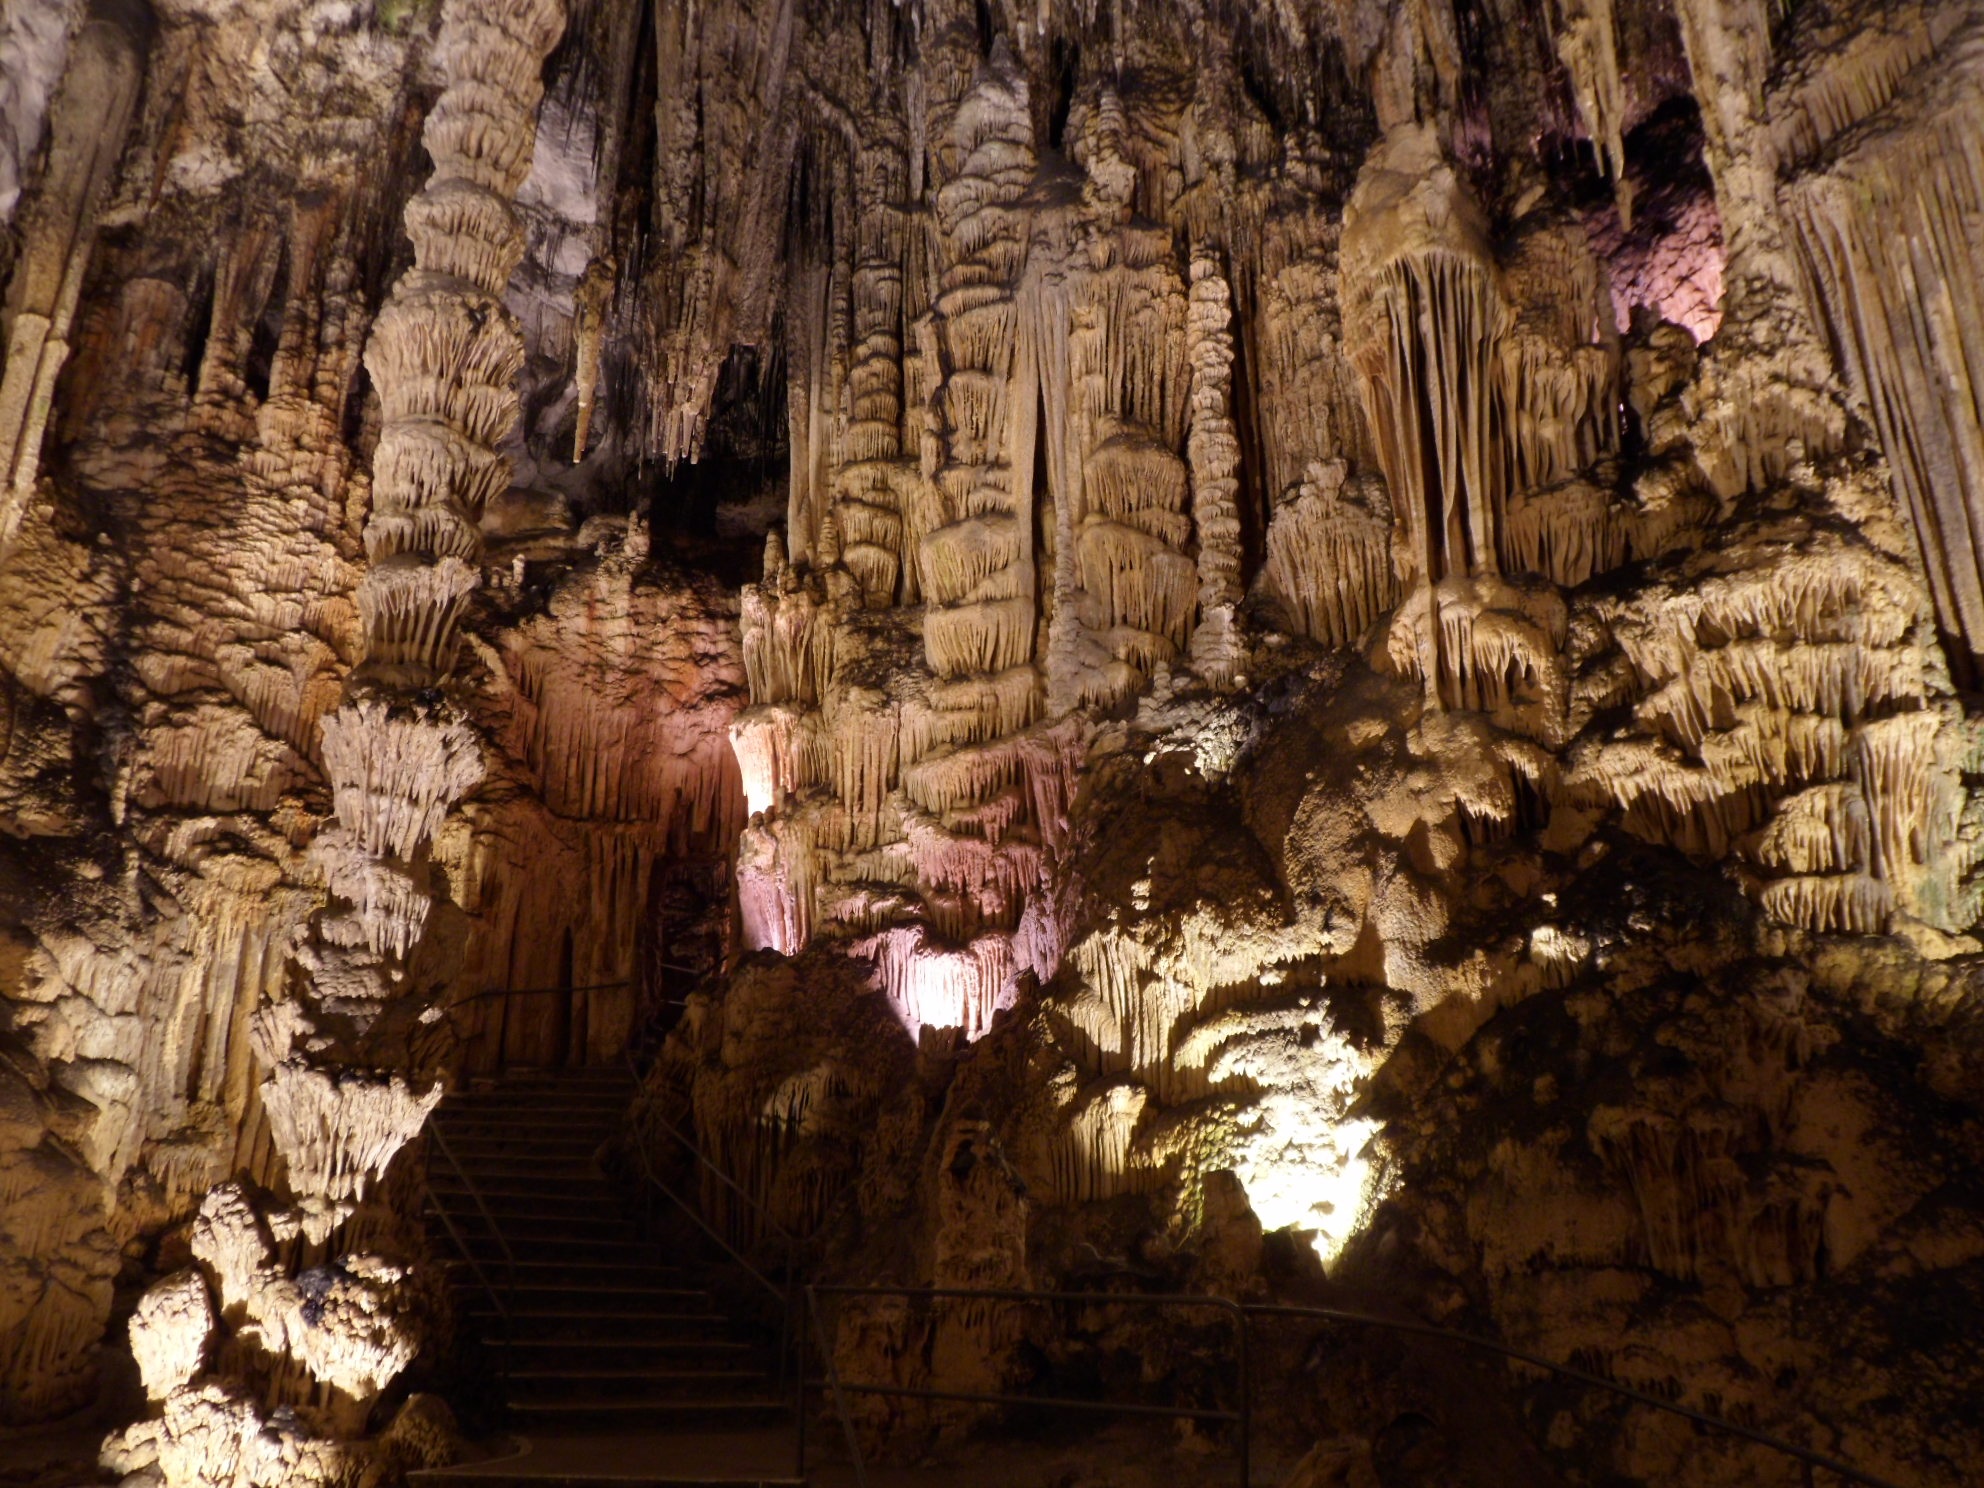
formation, cave, lighting, drip, grotto, lime, mysterious, stalagmite, stalactite, landform, calcium deposits, stalactite cave, stalactites, stalagmites, cave exploration, geographical feature, speleothem